J. Howard Marshall

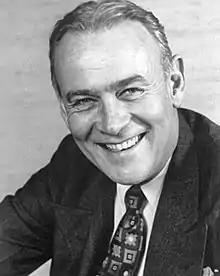
Marshall in 1954

James Howard Marshall II (January 24, 1905 – August 4, 1995) was an American businessman, government official, lawyer, and legal scholar. He was involved with and invested in the American petroleum industry via his academic, government and commercial endeavors. He owned 16 percent of Koch Industries and was married to American model Anna Nicole Smith during the last 14 months of his life. His estate became the subject of protracted litigation, which was reviewed by the Supreme Court in "Marshall v. Marshall" and "Stern v. Marshall". The court kept the will and testament intact and substantially all of the assets in Marshall's estate wound up in trusts for the benefit of his daughter-in-law, Elaine Tettemer Marshall, and her family.